Treaty of Bromberg

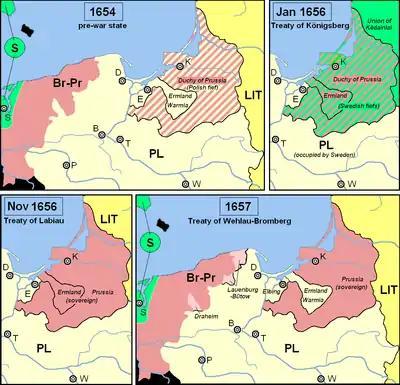
Territorial changes following the Treaty of Wehlau-Bromberg, compared to the pre-war situation (1654) and the treaties of Königsberg (January 1656) and Labiau (November 1656).

In return, the Polish crown granted Brandenburg-Prussia Lauenburg and Bütow Land as a hereditary fief. It was to be held at the same conditions as previously granted to the House of Pomerania, free of duties except that the House of Hohenzollern had sent envoys to the coronations of successive Polish kings, who were then to receive a written confirmation of the fief. If the Hohenzollern dynasty had no male heir, the fief should return to the Polish crown.